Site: brandenburg
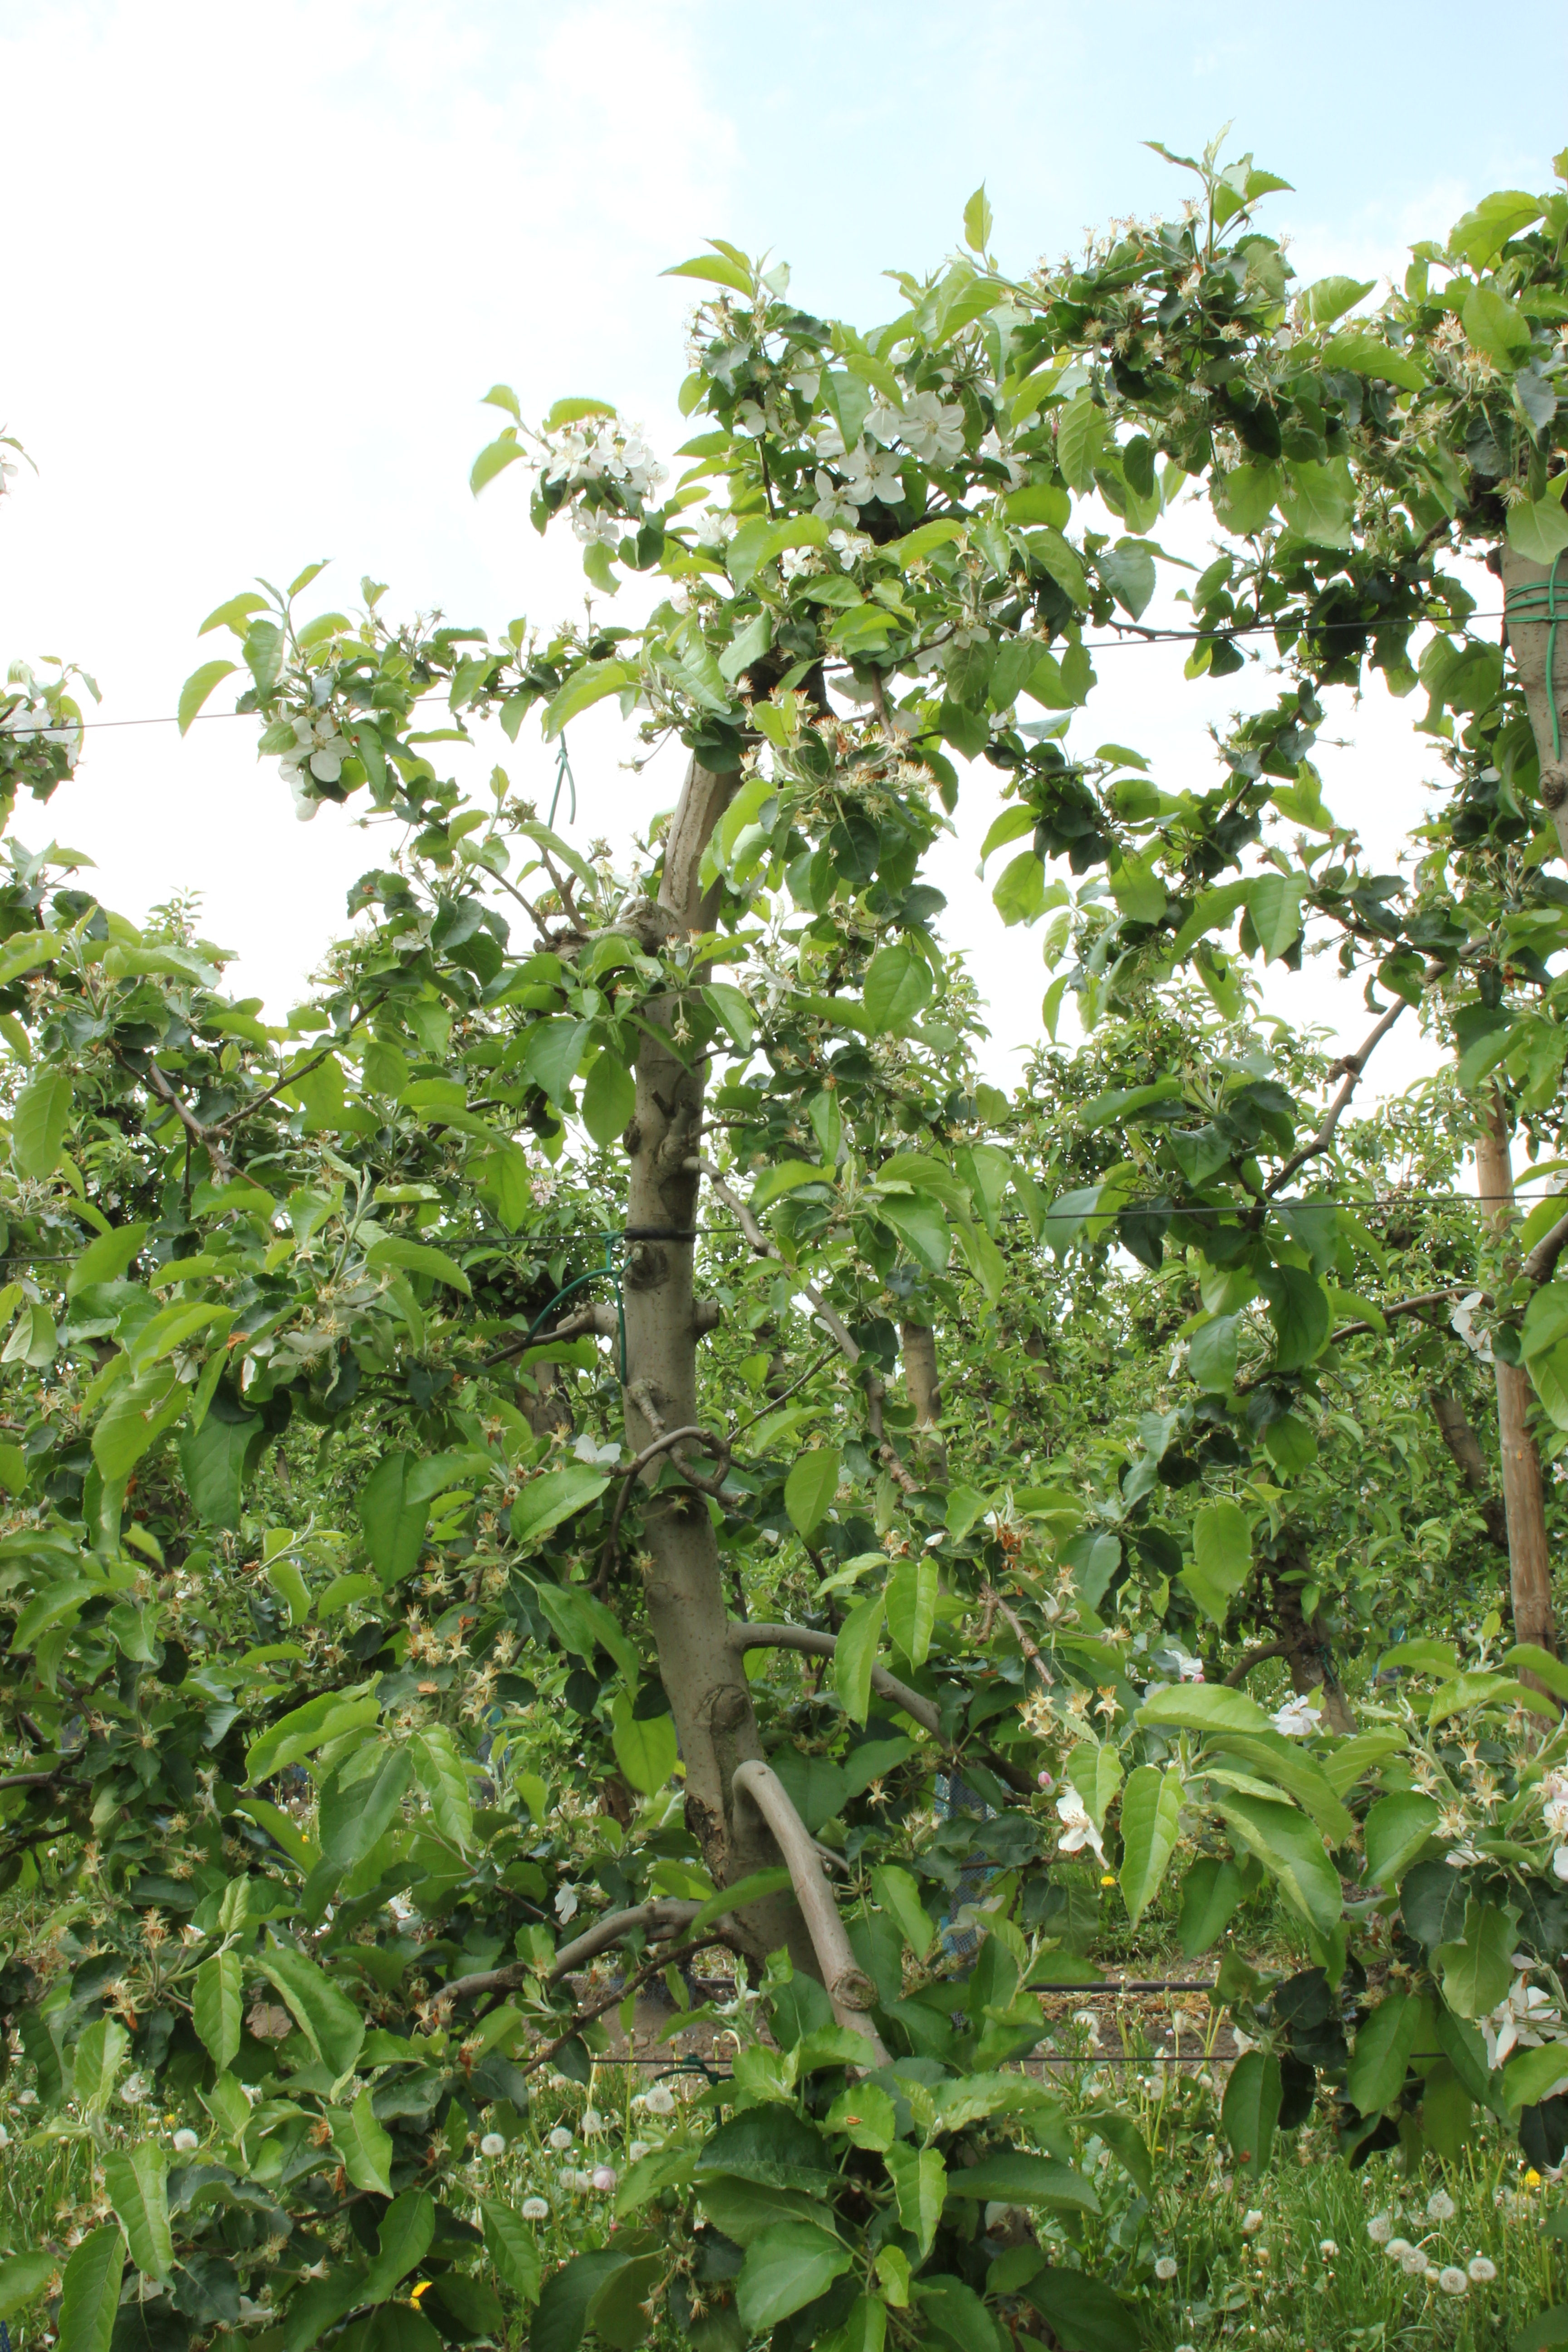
Growth stage (BBCH 67): Flowering